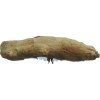
Label: ginger